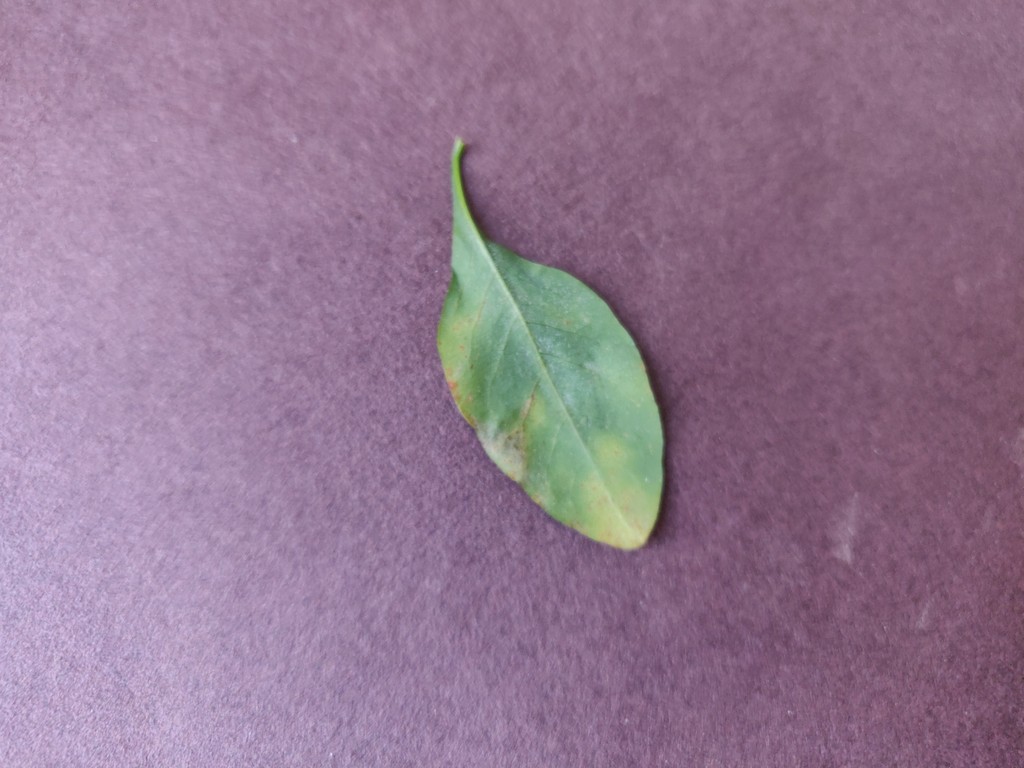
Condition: Unhealthy
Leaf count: single
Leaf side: back